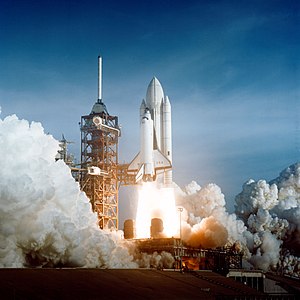
Hypergolsk
Raketmotorer benytter hypergolsk brændstof. Her ved opsendelse af rumfærgen Columbia.
Udtrykket hypergolsk bruges om visse kombinationer af raketbrændstoffer og tilhørende iltningsmidler, som antænder spontant ved indbyrdes kontakt. I raketmotorer er dette en fordel, idét man ikke behøver særlige foranstaltninger for at starte forbrændingen – til gengæld forøges eksplosionsfaren, f.eks. i forbindelse med lækager i motorens forsyningssystem.